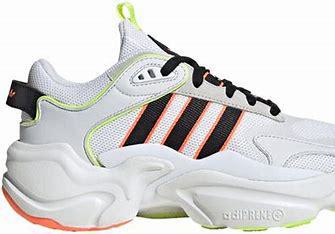
Brand: Adidas
Model: Magmur Runner